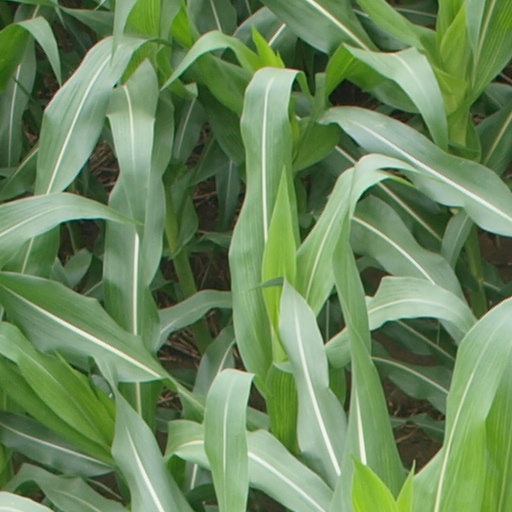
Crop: maize; corn